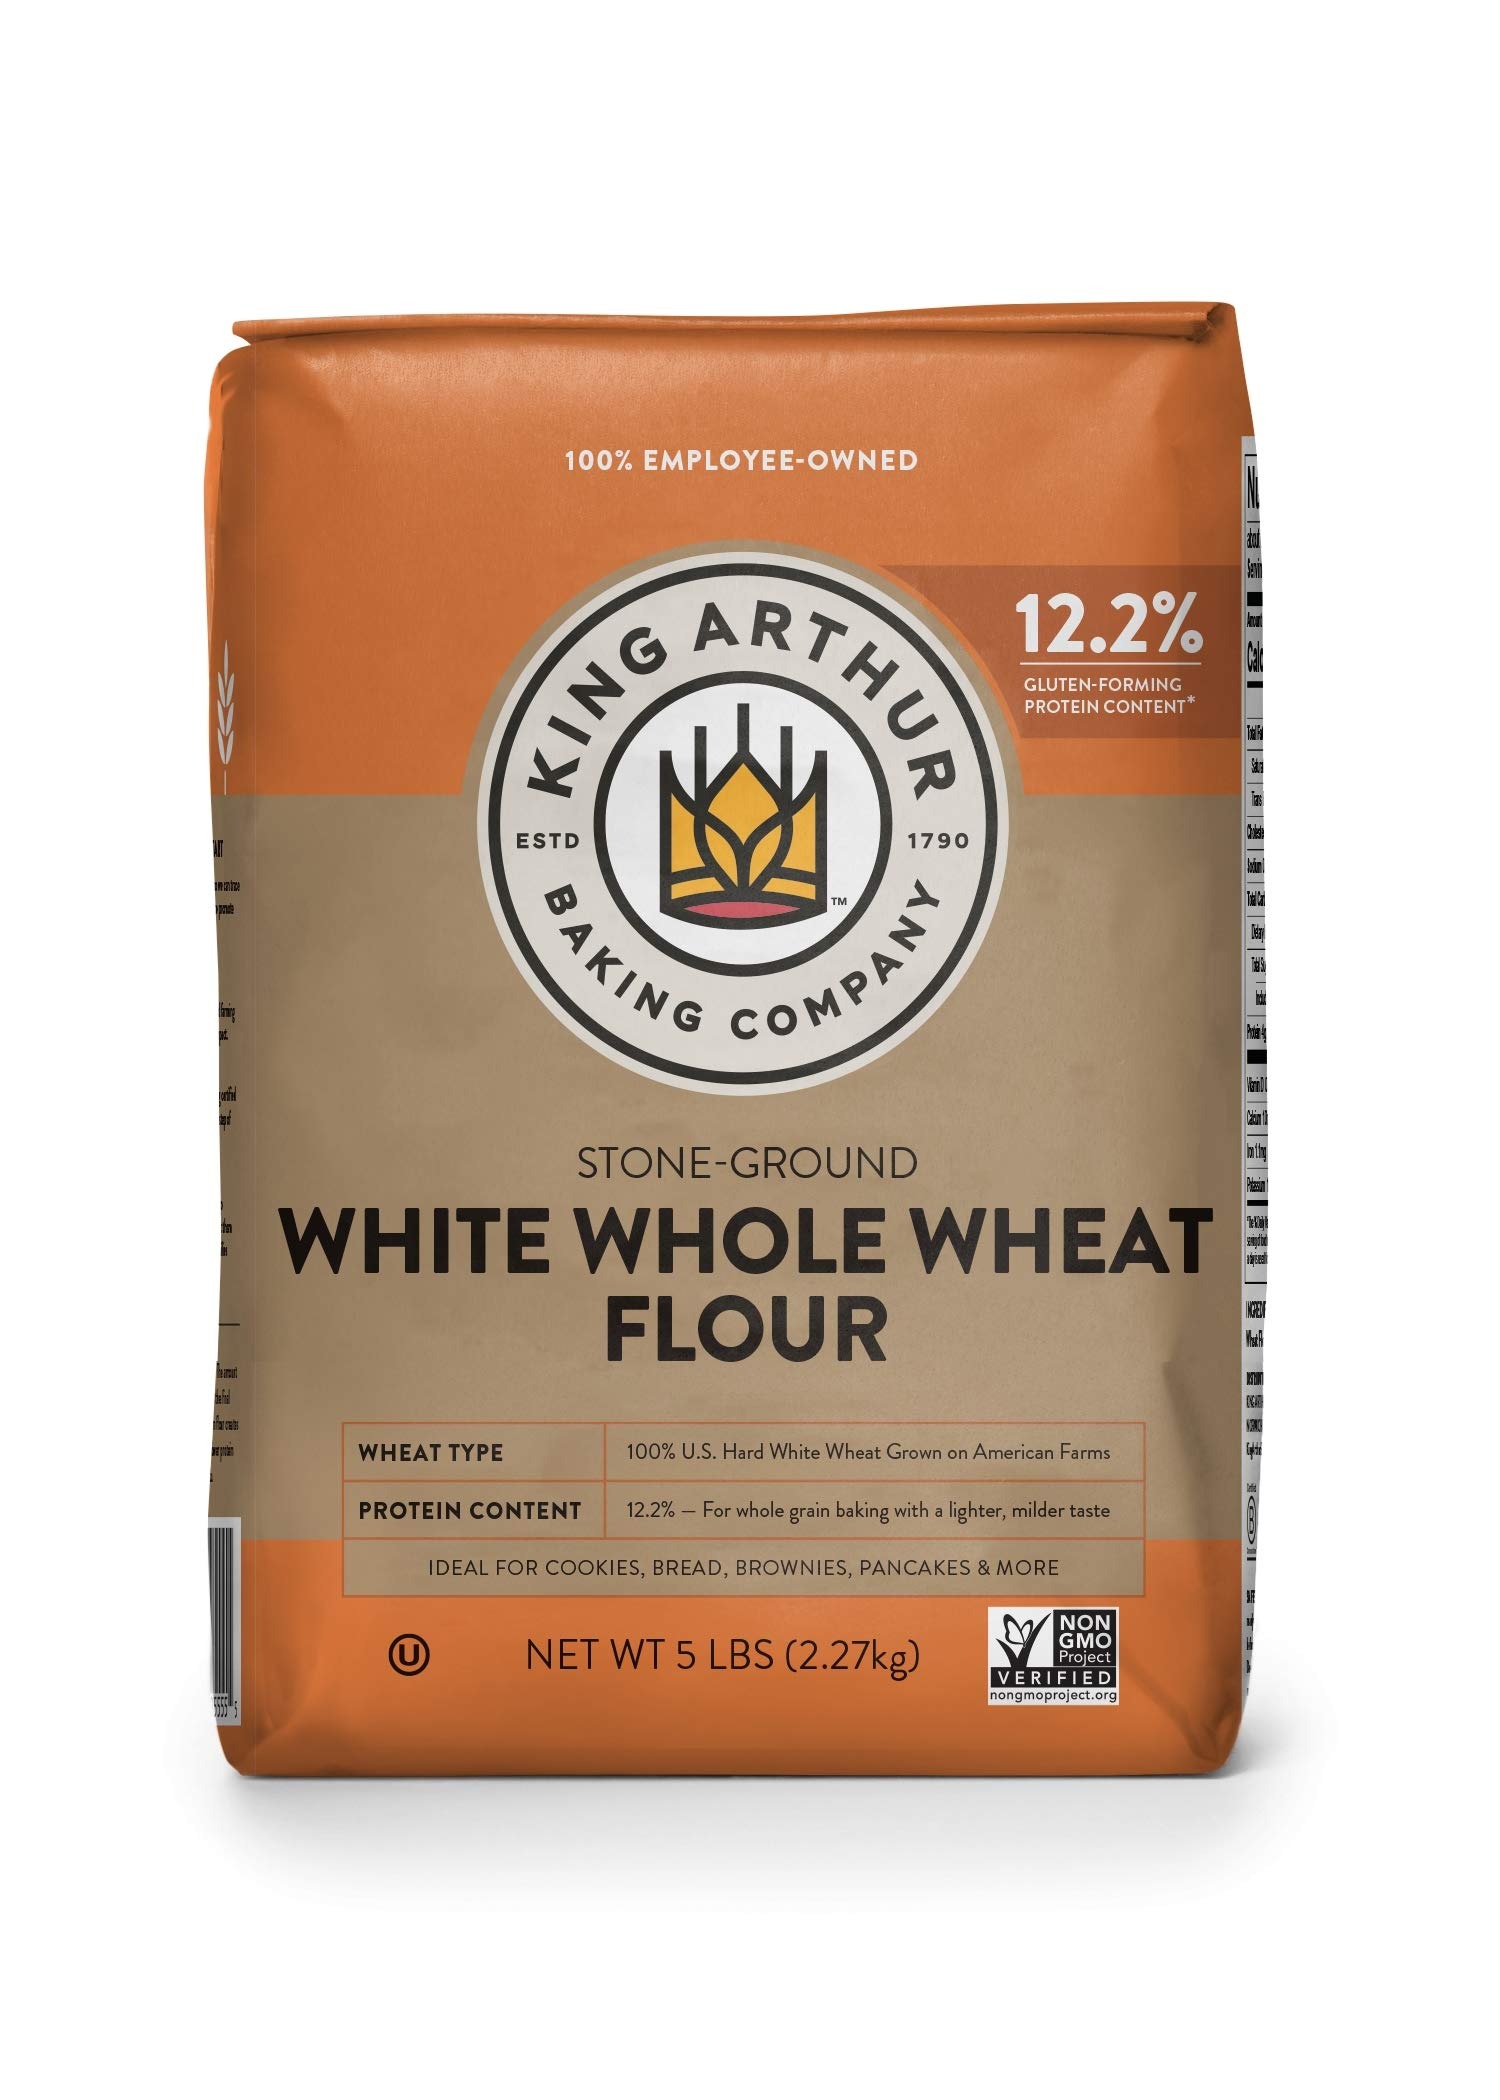
Item Name: King Arthur White Whole Wheat Flour, Unbleached, 5 Pounds (Packaging May Vary)
Value: 5.0
Unit: pounds

Price: 5.99